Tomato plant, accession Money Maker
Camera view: tilt-top (135 deg); turntable rotation: 30 degrees
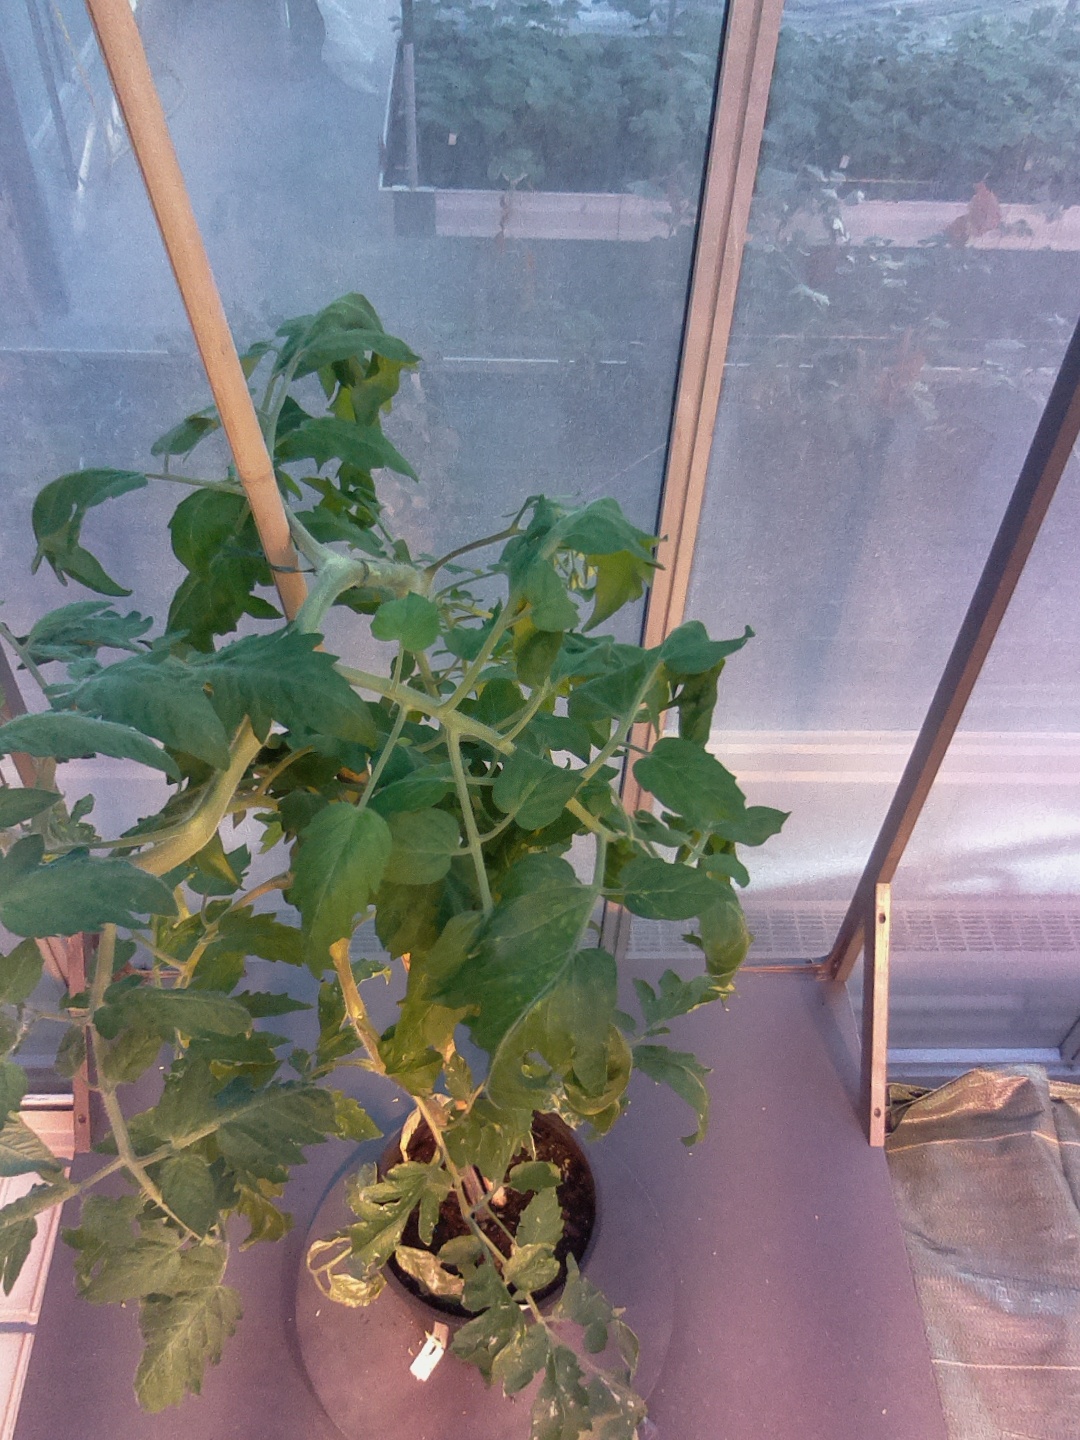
BBCH growth stage 70: Fruits at the main stem or branches visibles